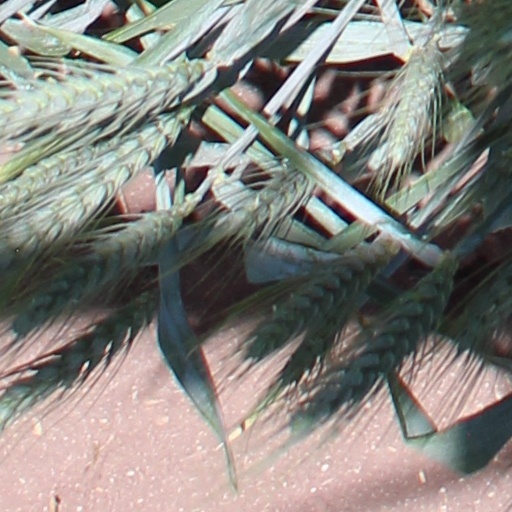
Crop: wheat